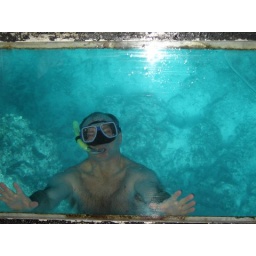
It's really Paul, swimming under the glass bottomed boat that took us snorkelling.